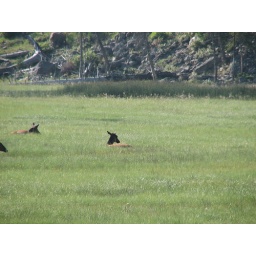
These female elk were resting in grass across the river